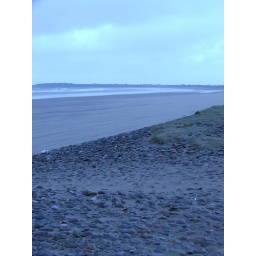
This was taken from Dumps in Castlegregory, the wind was just blowing the sand right up the beach it was so strong